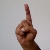
The image shows a hand gesture representing the letter 'D' in Indian Sign Language.